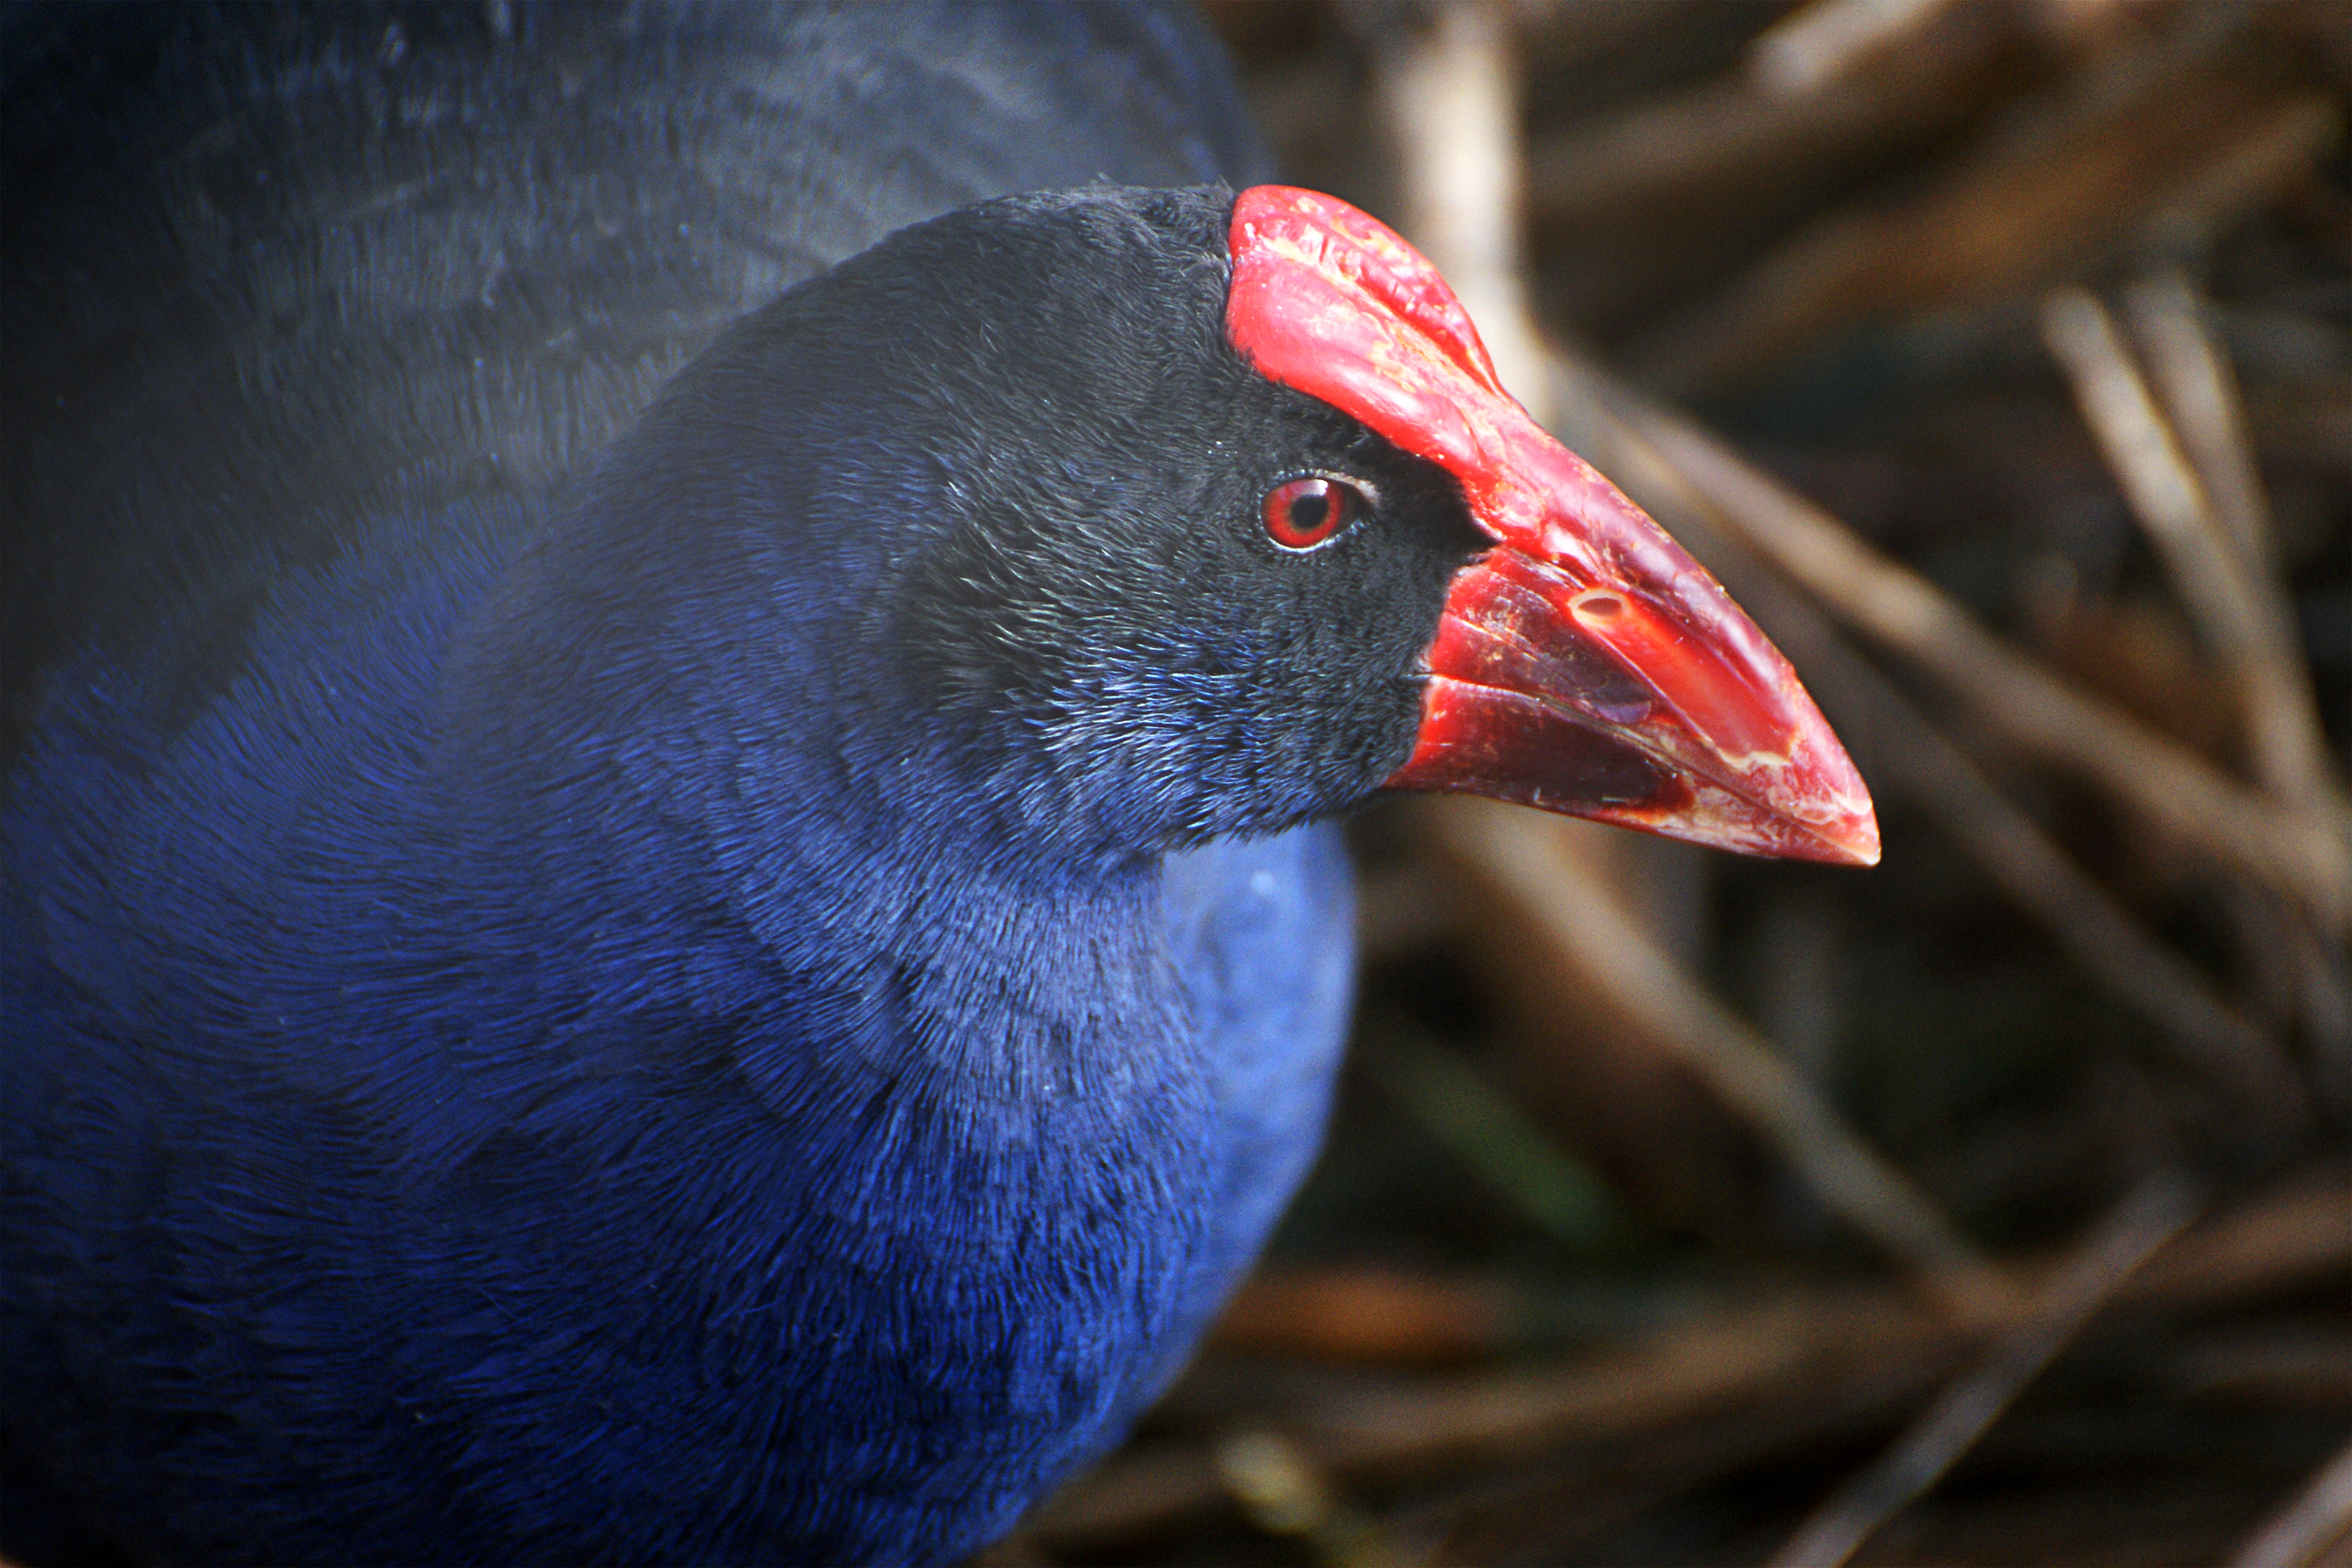
bird, wildlife, red, beak, blue, fowl, fauna, close up, birds, vertebrate, waterfowl, swamphen, naturenewzealandbirds, perching bird